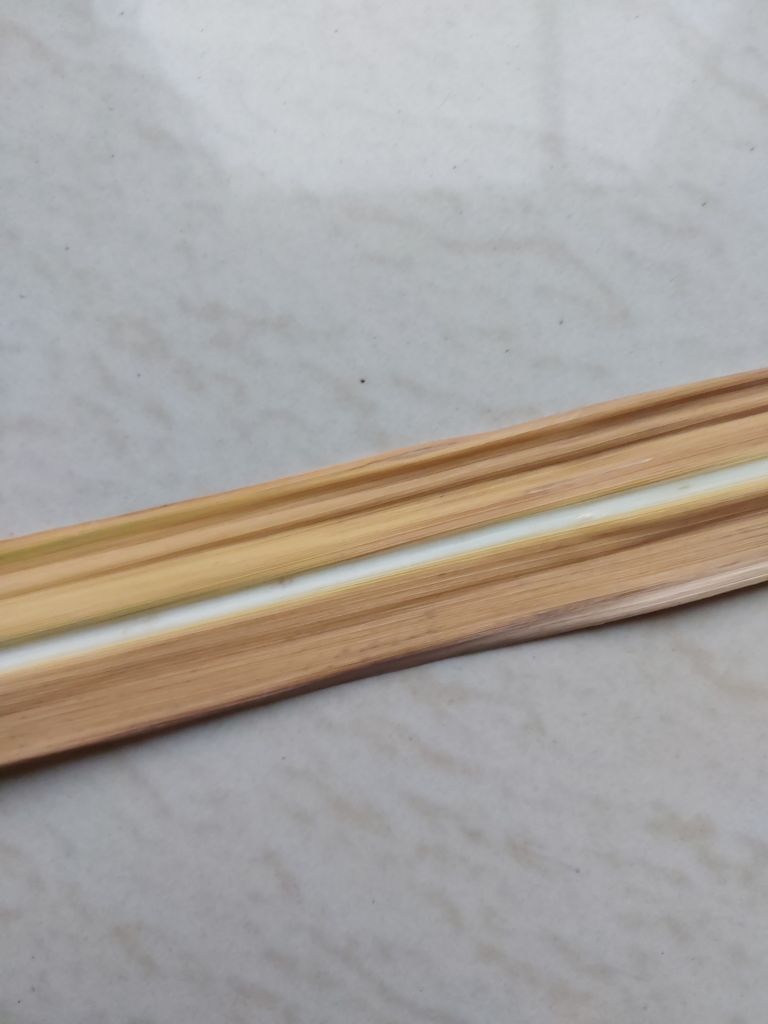
Label: Dried